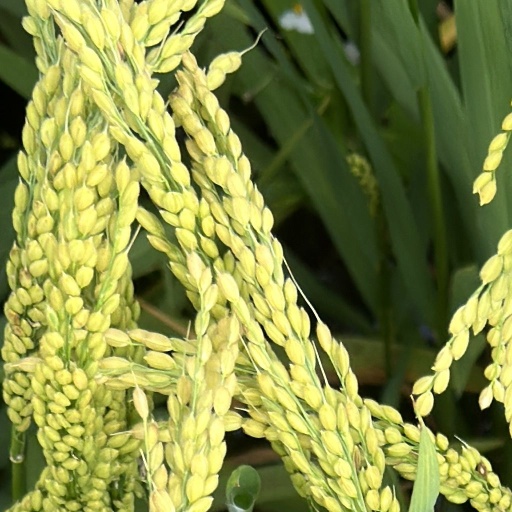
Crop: rice